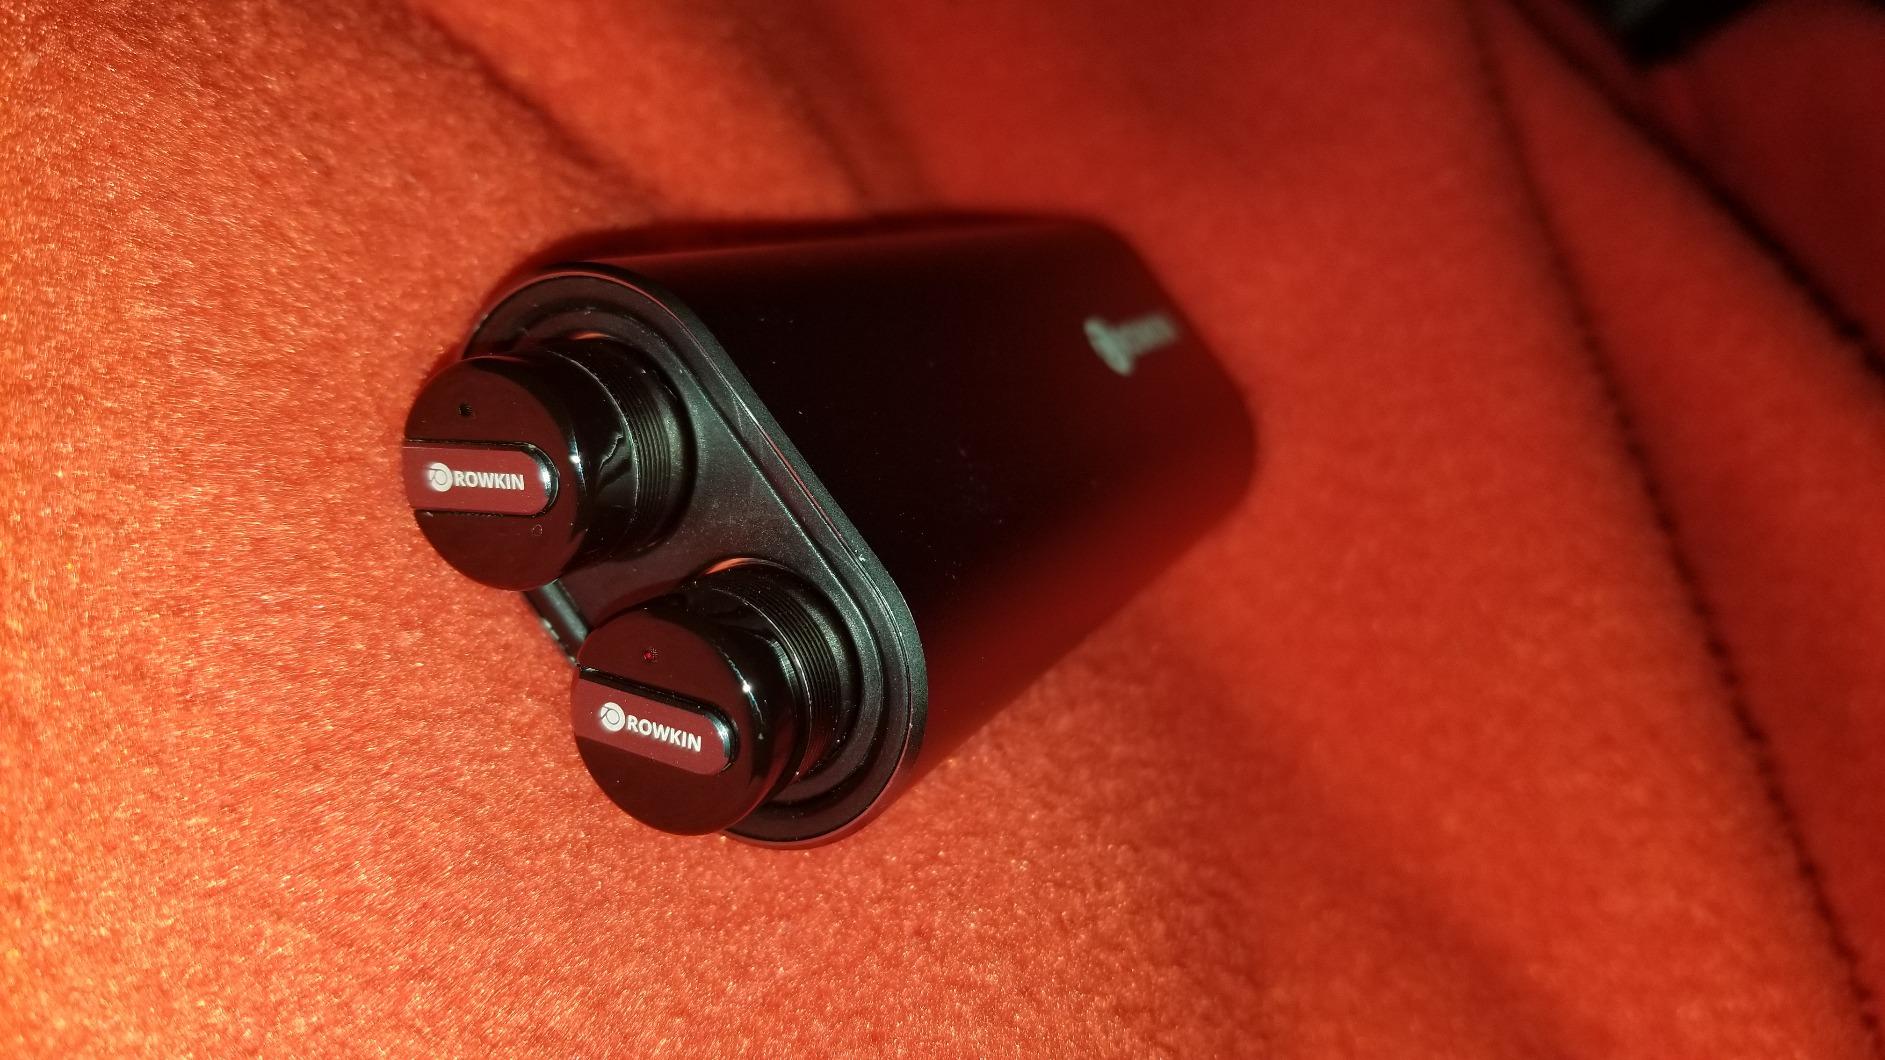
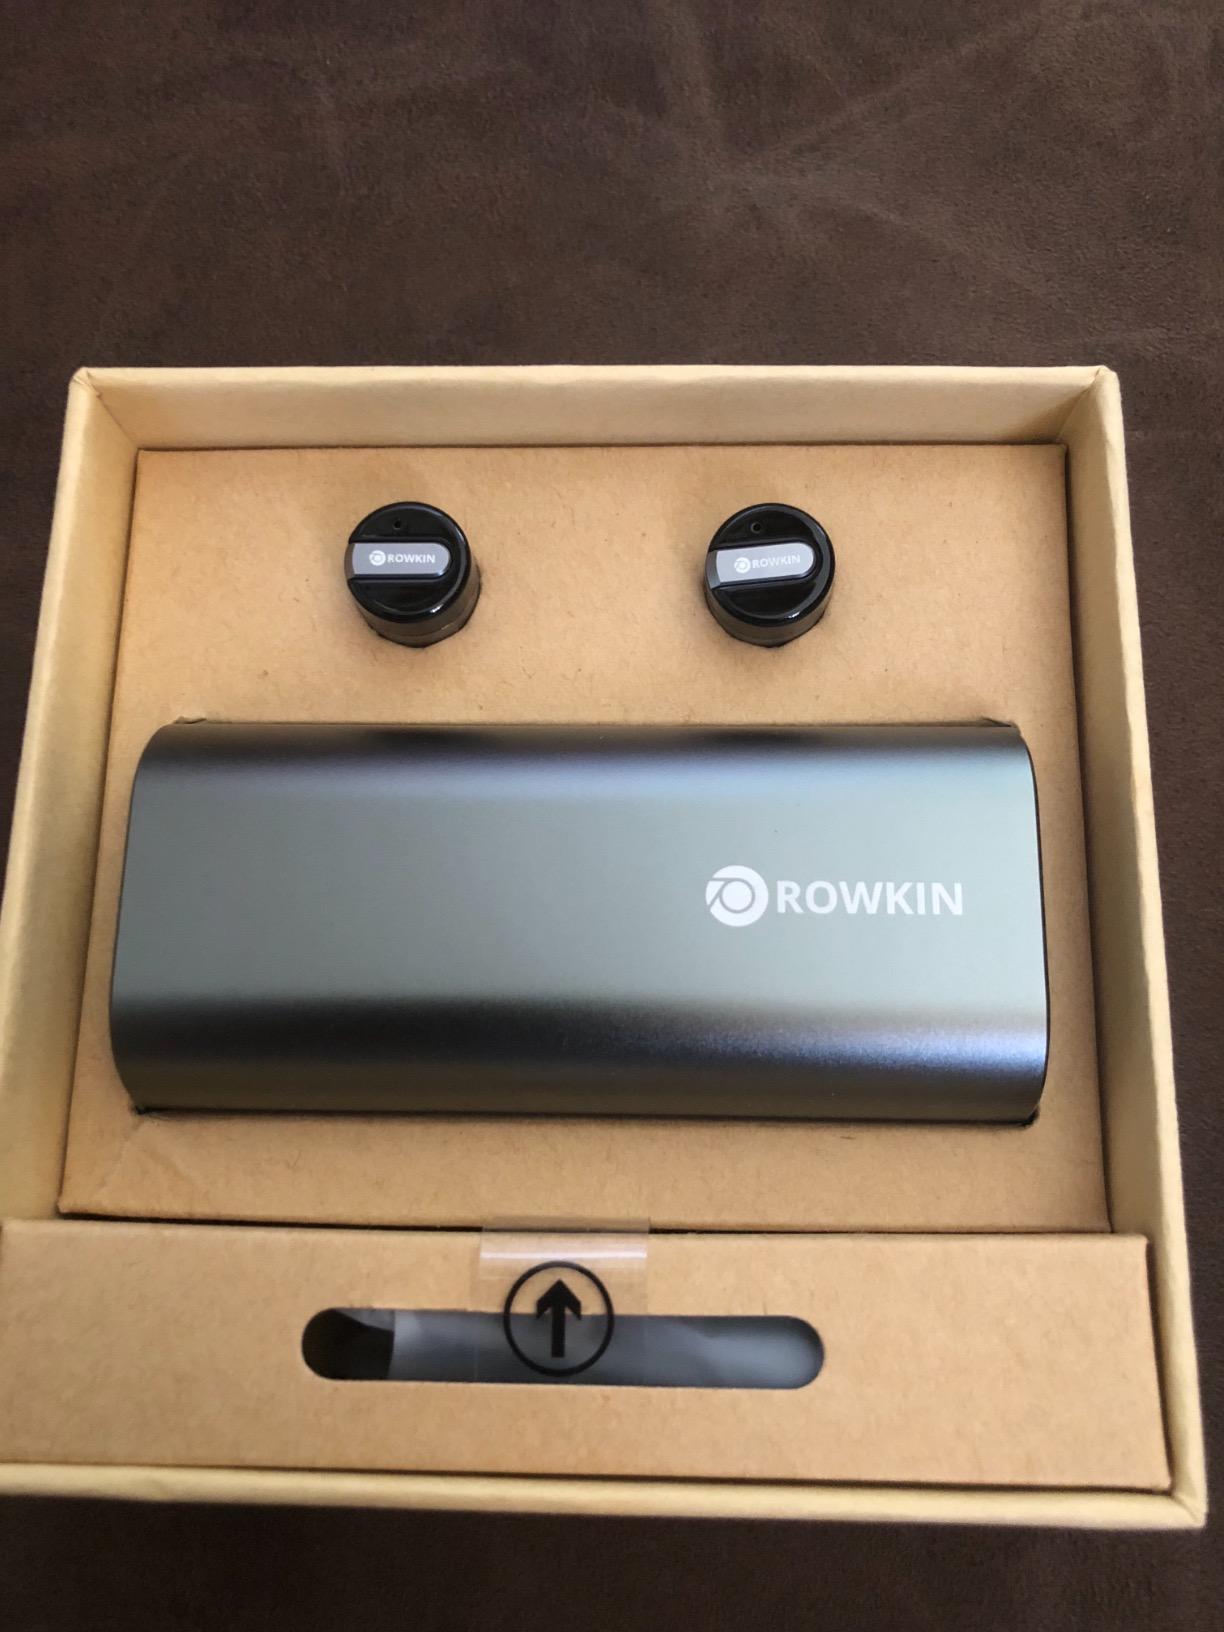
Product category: headphones
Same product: yes